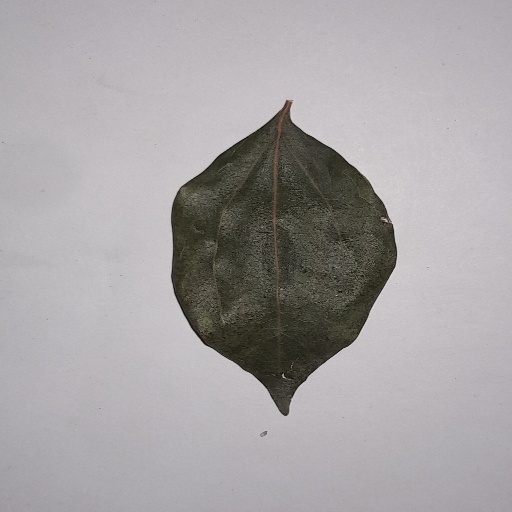
Species: Camphor
Leaf condition: Bacterial Spot